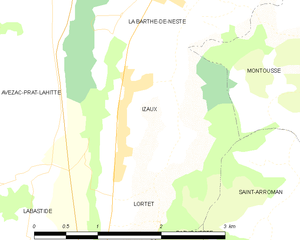
Izaux est une commune française située dans le département des Hautes-Pyrénées, en région Occitanie.